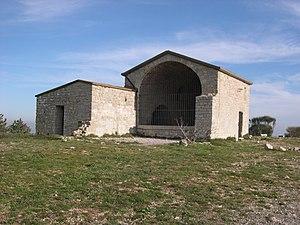
Fabrègues (Hérault) - chapelle Saint-Baudile sur la Gardiole.
Fabrègues est une commune française située dans le département de l'Hérault en région Occitanie.